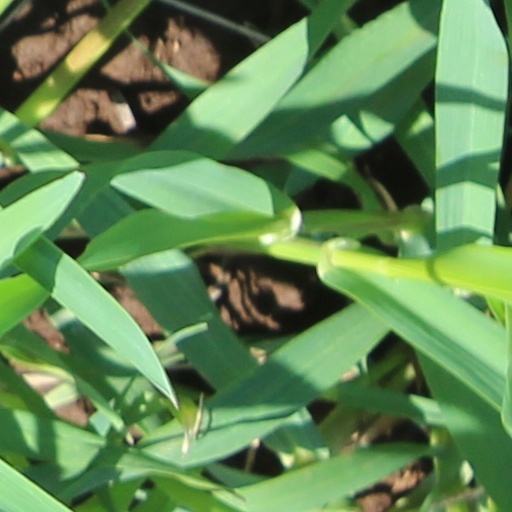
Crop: wheat